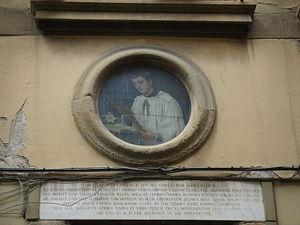
Pour les Italiens, un tabernacolo est, en plus de ses autres acceptions religieuses, un tabernacle particulier construit sous forme d'un petit édicule votif érigé sur un mur ou dans un coin de rue publique et à l'intérieur duquel une image sacrée permet la dévotion et la protection religieuse des passants.
La via degli Alfani ou encore via Alfani est une voie du centre de Florence qui va de la via Guelfa à la via dei Pilastri, comprise entre la via Cavour et le Borgo Pinti.